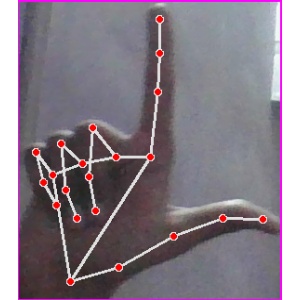
अक्षर: ल